Konpira Grand Theatre

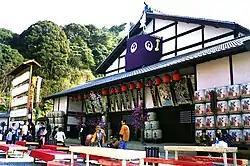
The front of the Konpira Grand Theatre

The Konpira Grand Theatre (金毘羅大芝居 "Konpira Ōshibai"), also known as the Kanamaru-za (金丸座), is a restored Kabuki theatre in Kotohira, Kagawa, on the island of Shikoku, Japan. It was originally constructed in 1835, and is the oldest kabuki theatre in Japan. Kabuki plays are performed for one month each year, usually in April.